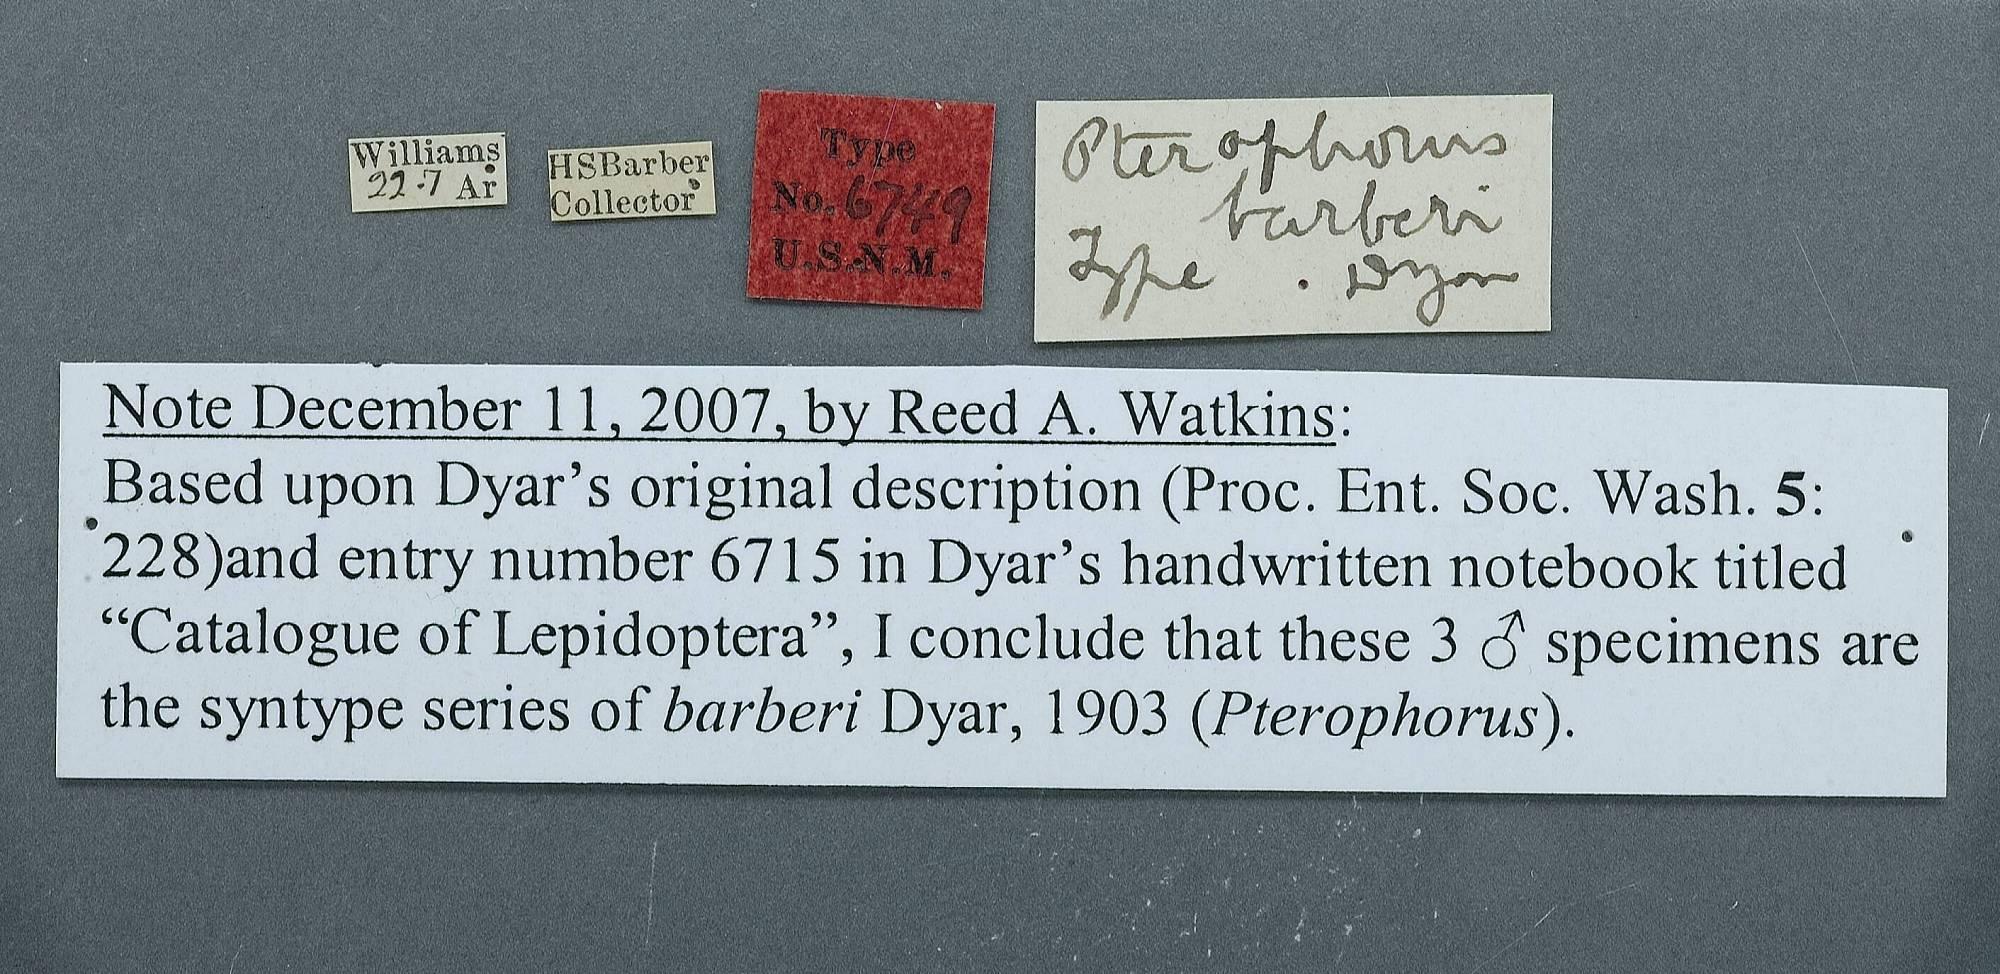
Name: Pterophorus barberi
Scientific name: Pterophorus barberi Dyar, 1903
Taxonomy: Animalia, Arthropoda, Insecta, Lepidoptera, Pterophoridae, Pterophorinae
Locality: Williams, Coconino, Arizona, United States
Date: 22 July